Max Schneider

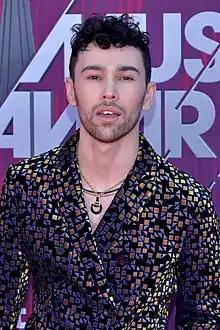
Schneider at the iHeartRadio Music Awards 2019

Maxwell George Schneider (born June 21, 1992), also known by his mononym Max (stylized in all caps), is an American singer and actor. He is best known for his 2016 single "Lights Down Low" (featuring Gnash), which peaked within the top 20 of the "Billboard" Hot 100 and received triple platinum certification by the Recording Industry Association of America (RIAA). A sleeper hit, the song emerged from his second album, "Hell's Kitchen Angel" (2016), which was released by DCD2 Records and narrowly entered the "Billboard" 200. He signed with Arista Records to release his third album, "Color Vision" (2020).